Martinican literature

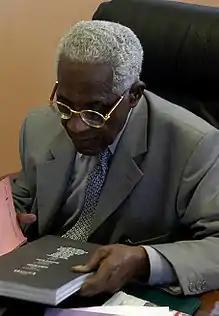
Aimé Césaire, one of the founders of the Négritude movement

There were three main schools of thought in Martinican literature and theory during the twentieth century: Négritude, Antillanité and Créolité.